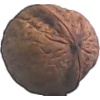
Label: walnut